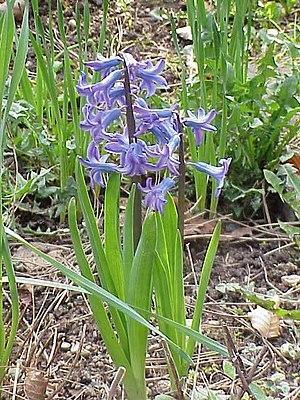
La Jacinthe d'Orient communément appelée simplement « jacinthe » est une plante bulbeuse de la famille des Asparagaceae cultivée pour ses fleurs parfumées et colorées.
La famille des Hyacinthaceae, les Hyacinthacées, regroupe des plantes monocotylédones ; elle comprend entre 500 et 1 000 espèces réparties en une cinquantaine de genres. La prise en compte de cette famille, sa délimitation et ses genres font encore débat chez les botanistes. En classification phylogénétique APG III elle est incorporée à la famille des Asparagacées, au sein de laquelle des auteurs l'assimilent à la sous-famille des Scilloideae.
Hyacinthus est un genre de plantes bulbeuses, anciennement classées dans la famille des Liliaceae et qui désigne les véritables espèces de jacinthes. Ce genre fait désormais partie de la famille des Asparagaceae. Le nom vient de la mythologie grecque : Hyacinthe fut tué accidentellement par le dieu Apollon, celui-ci transforma alors les gouttes de sang en fleurs.